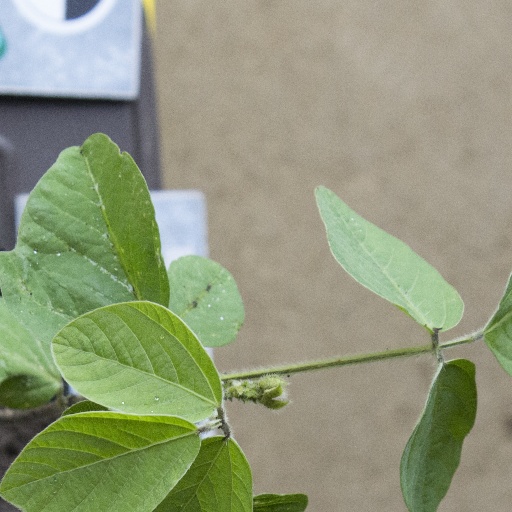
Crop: soybean